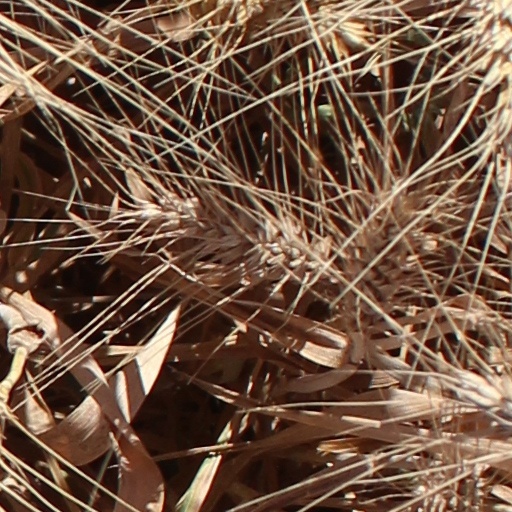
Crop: wheat